List of King of Hell volumes

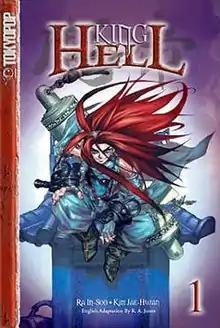
Cover of the first volume of "King of Hell", released in the United States by Tokyopop on June 10, 2003

"King of Hell" is a Korean manhwa that is written by Ra In-Soo and illustrated by Kim Jae-Hwan. The story follows the main character, going by the name of Majeh, who is an envoy to the next world for the King of Hell. When evil spirits started escaping into the living world, the King of Hell had Majeh's spirit returned to his body and ordered Majeh to hunt down and capture these escape demons. As the series progresses, Majeh gets acquainted with new and old characters in which some of them joins Majeh on his quest into capturing these escape demons.